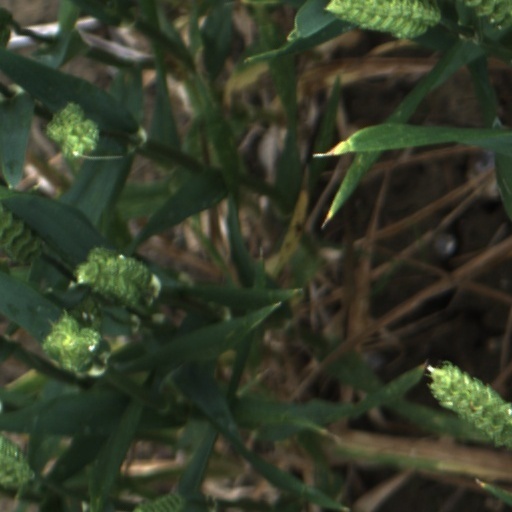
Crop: wheat